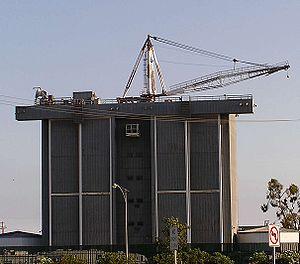
Le S-II était le deuxième étage du lanceur américain Saturn V, chargé de lancer les vaisseaux habités des missions lunaires du programme Apollo. Il a été construit par North American Aviation. Utilisant de l'hydrogène liquide et de l'oxygène liquide, cet étage propulsait Saturn V dans la haute atmosphère grâce à la poussée cumulée de 4 400 kN que produisaient ses cinq moteurs J-2, disposés en croix.